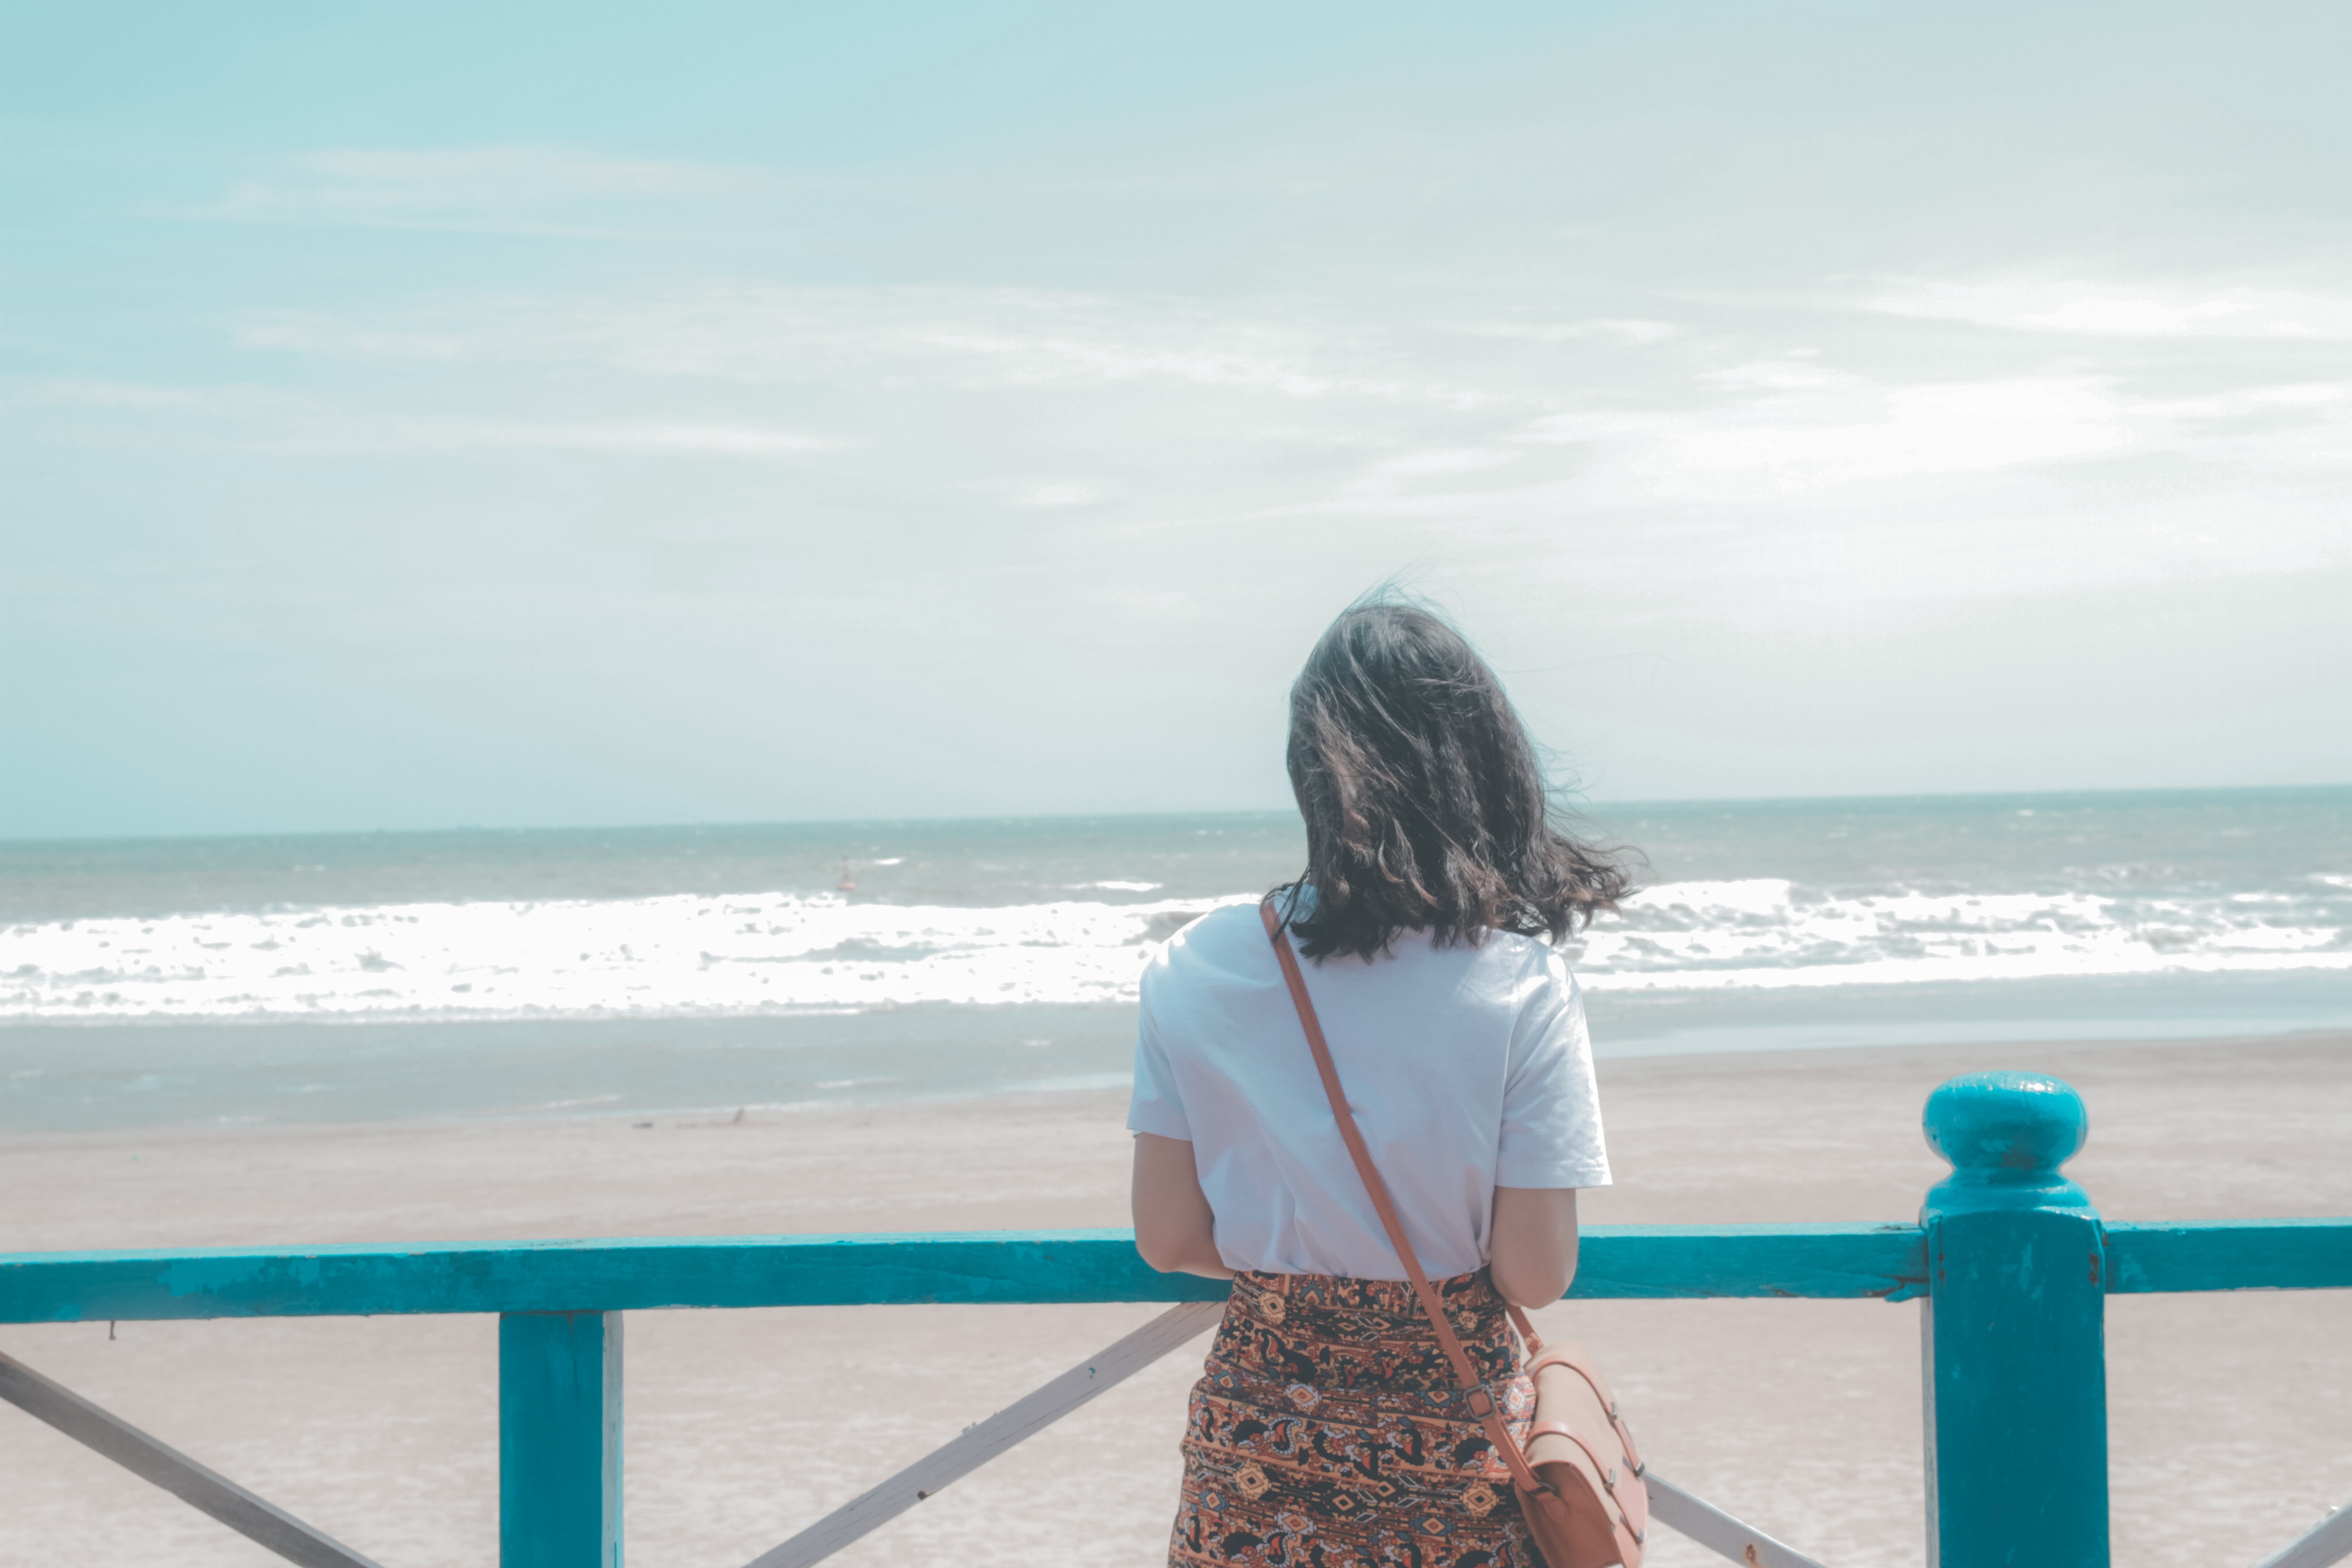
hair, blue, photograph, sea, turquoise, sky, beach, ocean, vacation, beauty, summer, long hair, azure, horizon, shoulder, fun, sand, leg, photography, travel, coast, tourism, sunlight, sitting, cloud, black hair, coastal and oceanic landforms, wave, happy, wind wave